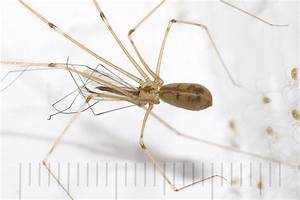
Label: ragno